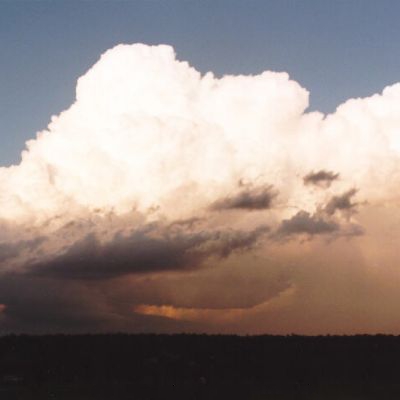
Cloud type: Cumulonimbus (Cb)